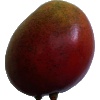
Label: Mango Red 1